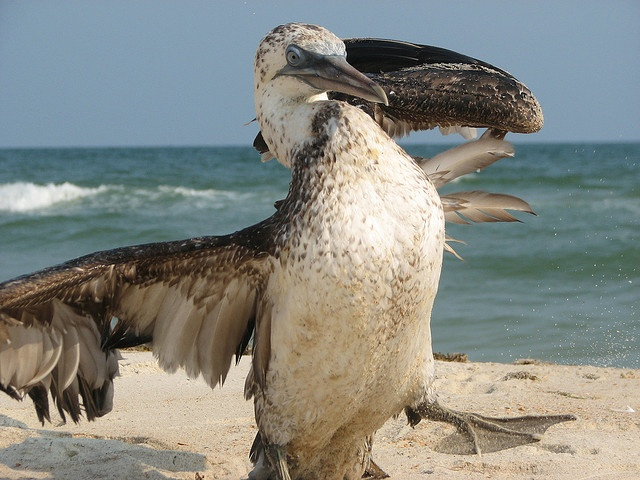
a large bird is waddling on the beach
a close up of a bird on the beach near the water
A bird stretches his wings at the beach.
a bird spreads its wings and lifts its foot on the beach
a huge sea bird standing on the beach